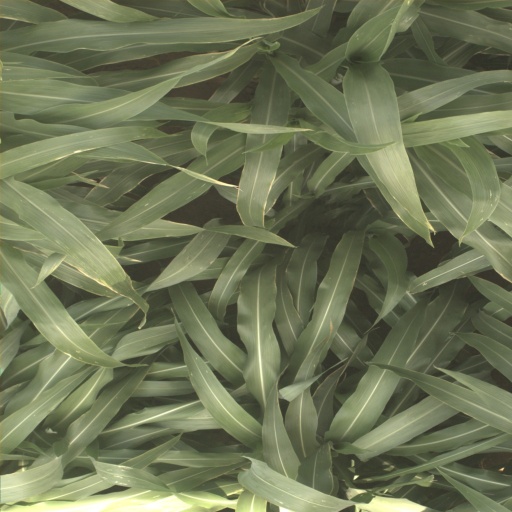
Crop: sorghum